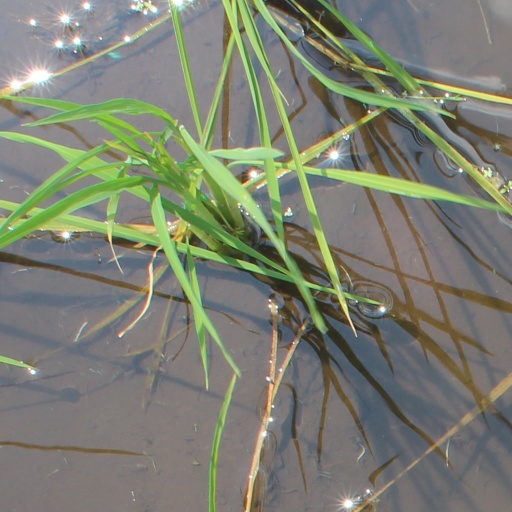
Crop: rice